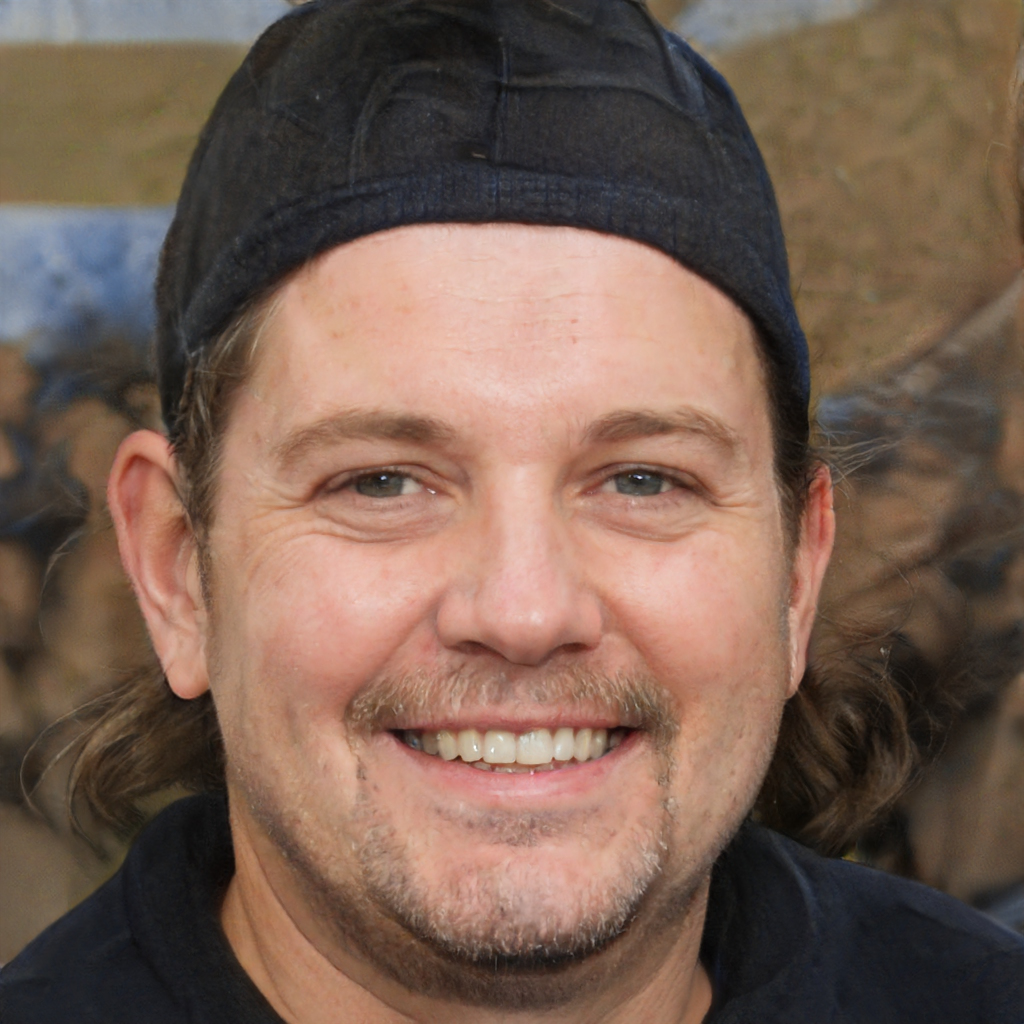
Label: No Watermark